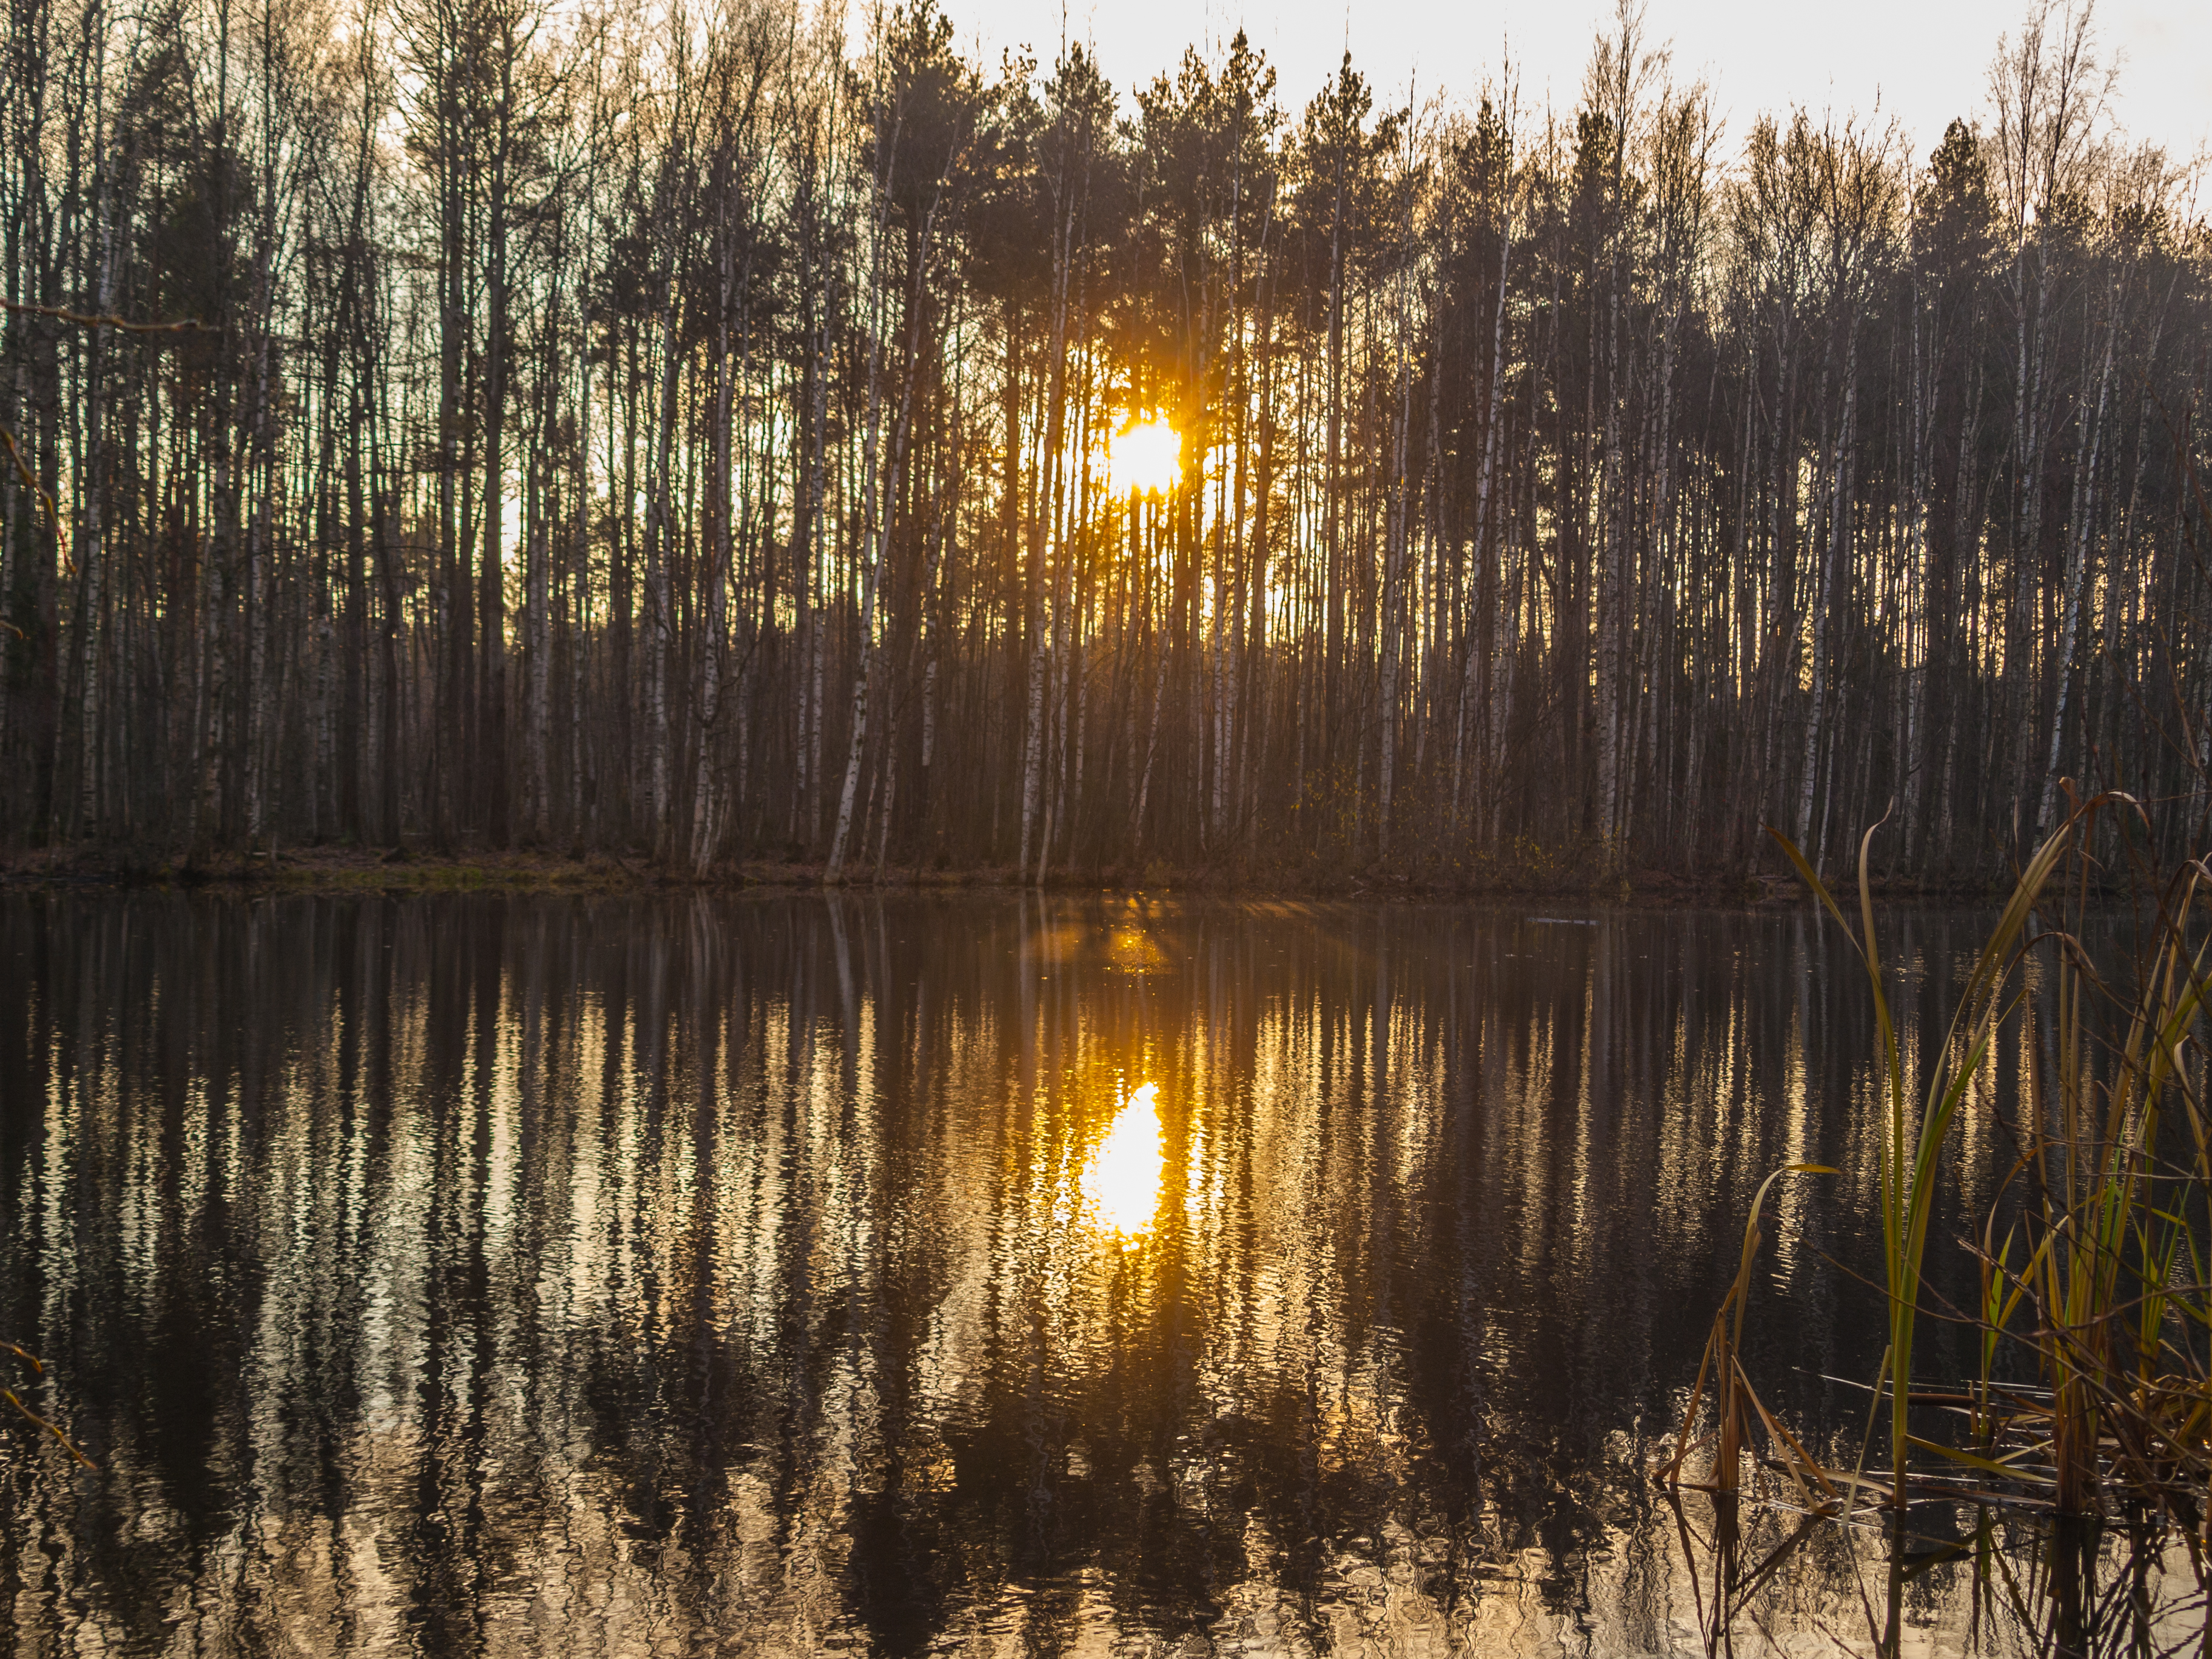
images, water, water resources, sky, plant, ecoregion, natural landscape, natural environment, wood, branch, tree, lacustrine plain, grass, vegetation, body of water, lake, watercourse, atmospheric phenomenon, sunlight, bank, landscape, sunrise, woody plant, morning, horizon, Freshwater marsh, rural area, forest, fluvial landforms of streams, waterway, dusk, calm, grass family, riparian zone, wetland, twig, marsh, winter, wildlife, reflection, sunset, evening, sun, fen, salt marsh, reservoir, wilderness, temperate broadleaf and mixed forest, woodland, riparian forest, pond, nature reserve, astronomical object, symmetry, bog, tidal marsh, trunk, floodplain, dawn, Northern hardwood forest, mist, tropical and subtropical coniferous forests, grassland, swamp, bayou, autumn, loch, old growth forest, temperate coniferous forest, grove, spruce fir forest, afterglow, river